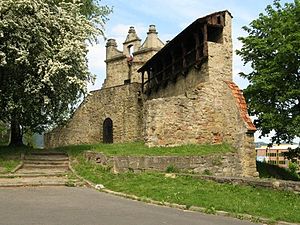
Nowy Sącz
slot i Nowy Sącz
Nowy Sącz er en polsk by i voivodskabet Małopolskie.